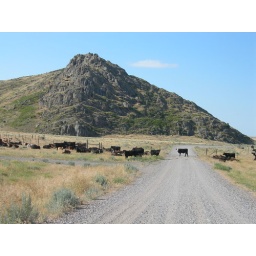
This is the road leading to the Mother Featherlegs monument near Lusk, Wyoming.